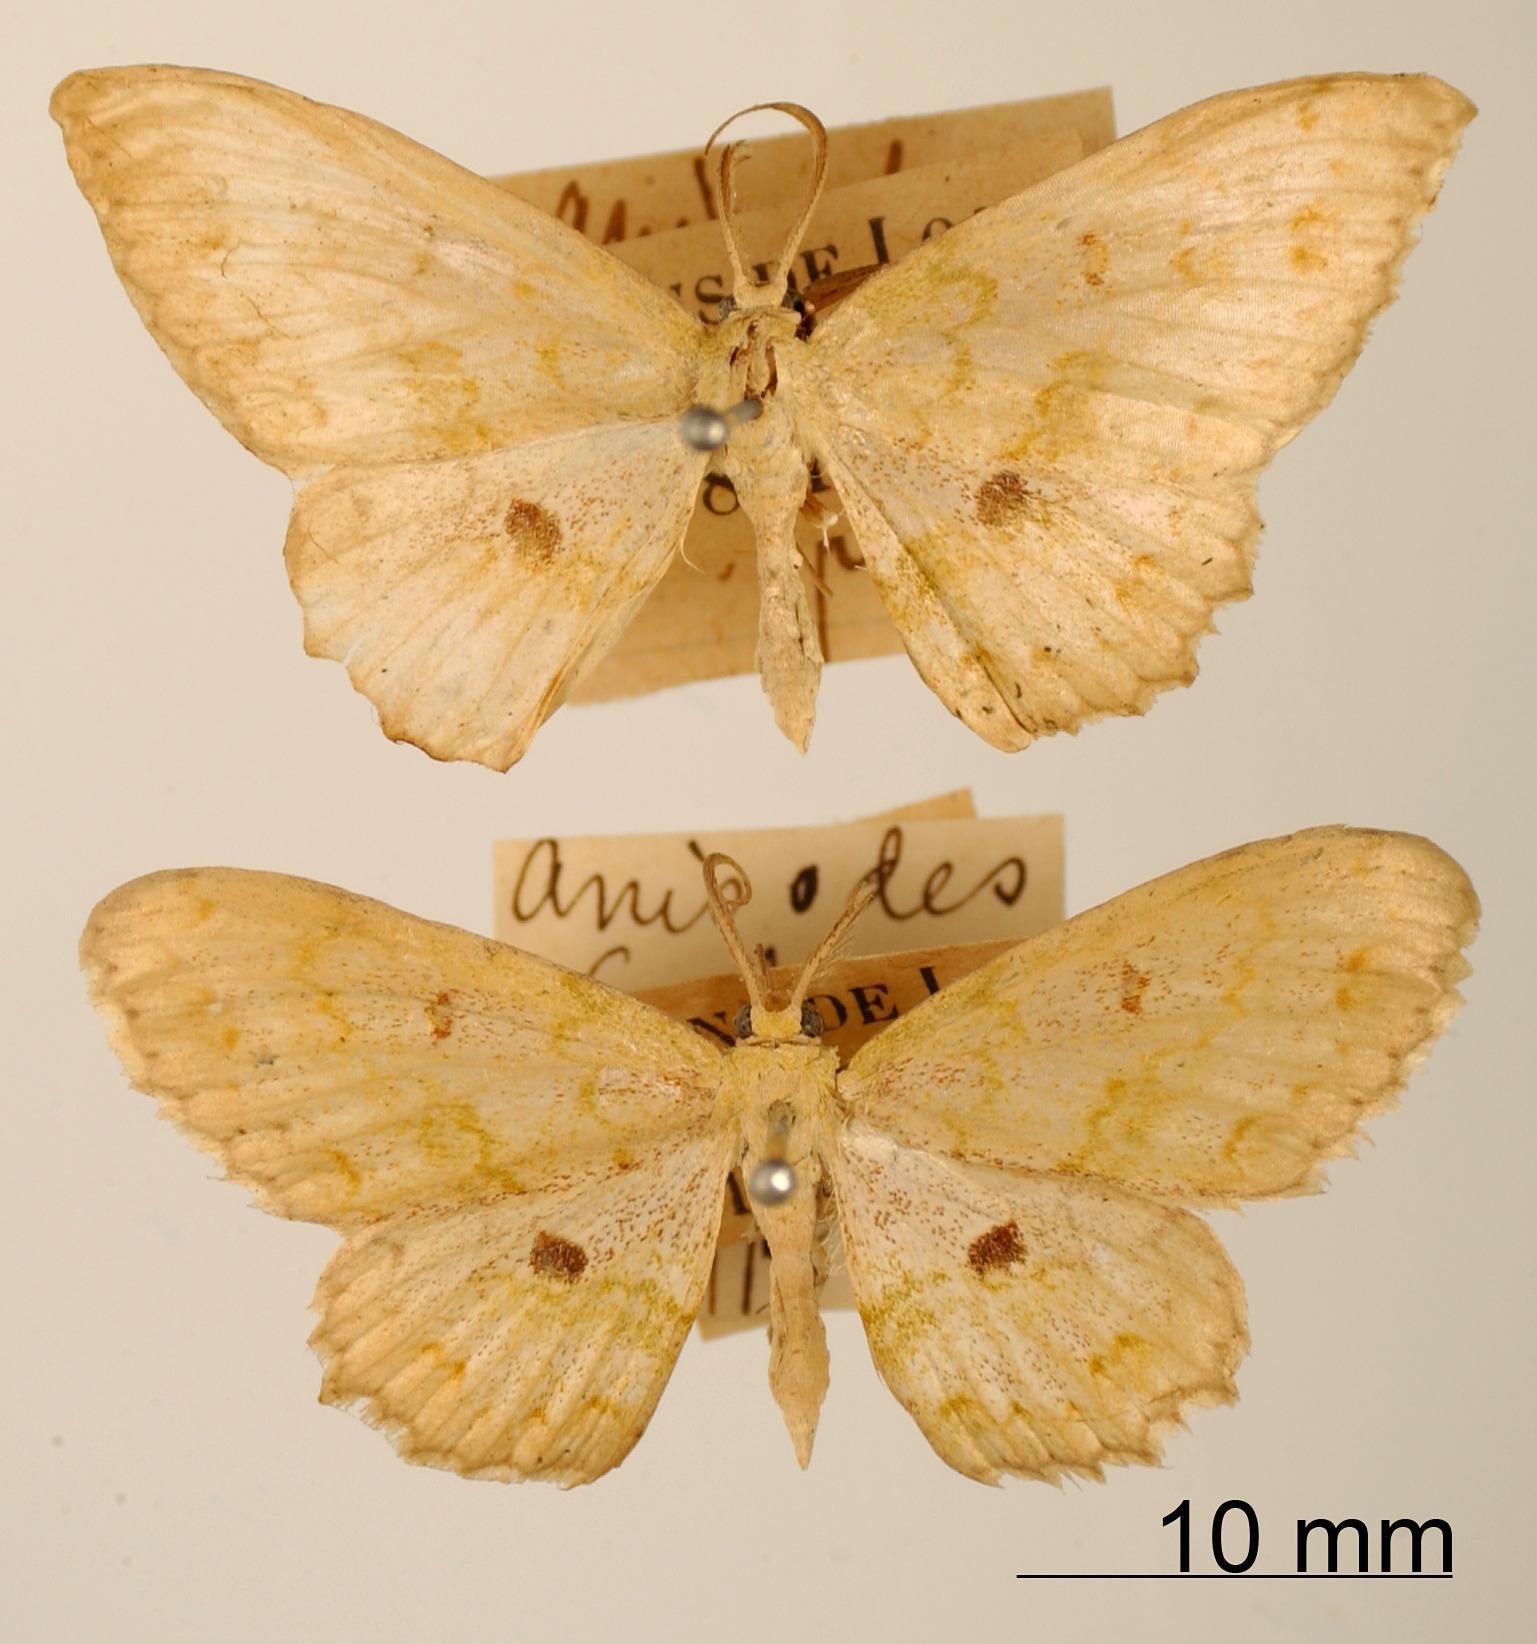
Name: Anisodes verbena
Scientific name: Anisodes verbena Dognin, 1893
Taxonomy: Animalia, Arthropoda, Insecta, Lepidoptera, Geometridae, Sterrhinae
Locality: Environs de Loja, Loja, Ecuador
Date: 1891